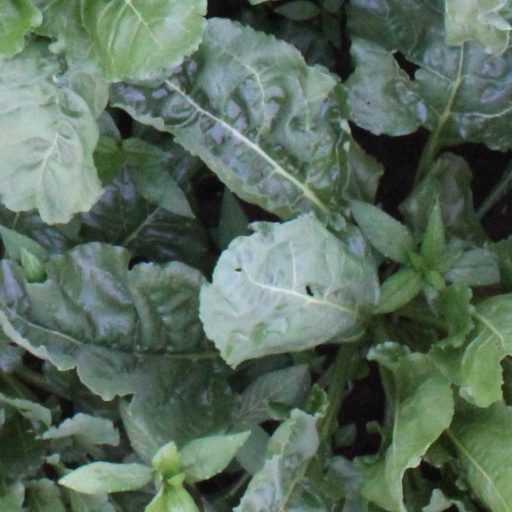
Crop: sugar beet